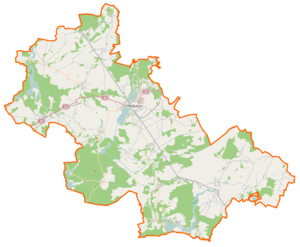
Le powiat de Wolsztyn est un powiat appartenant à la voïvodie de Grande-Pologne dans le centre-ouest de la Pologne.